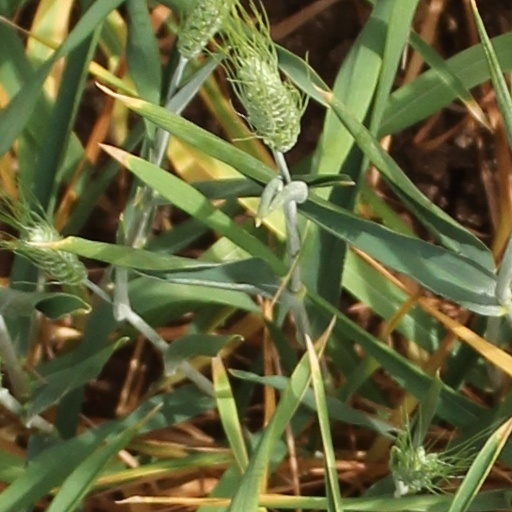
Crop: wheat